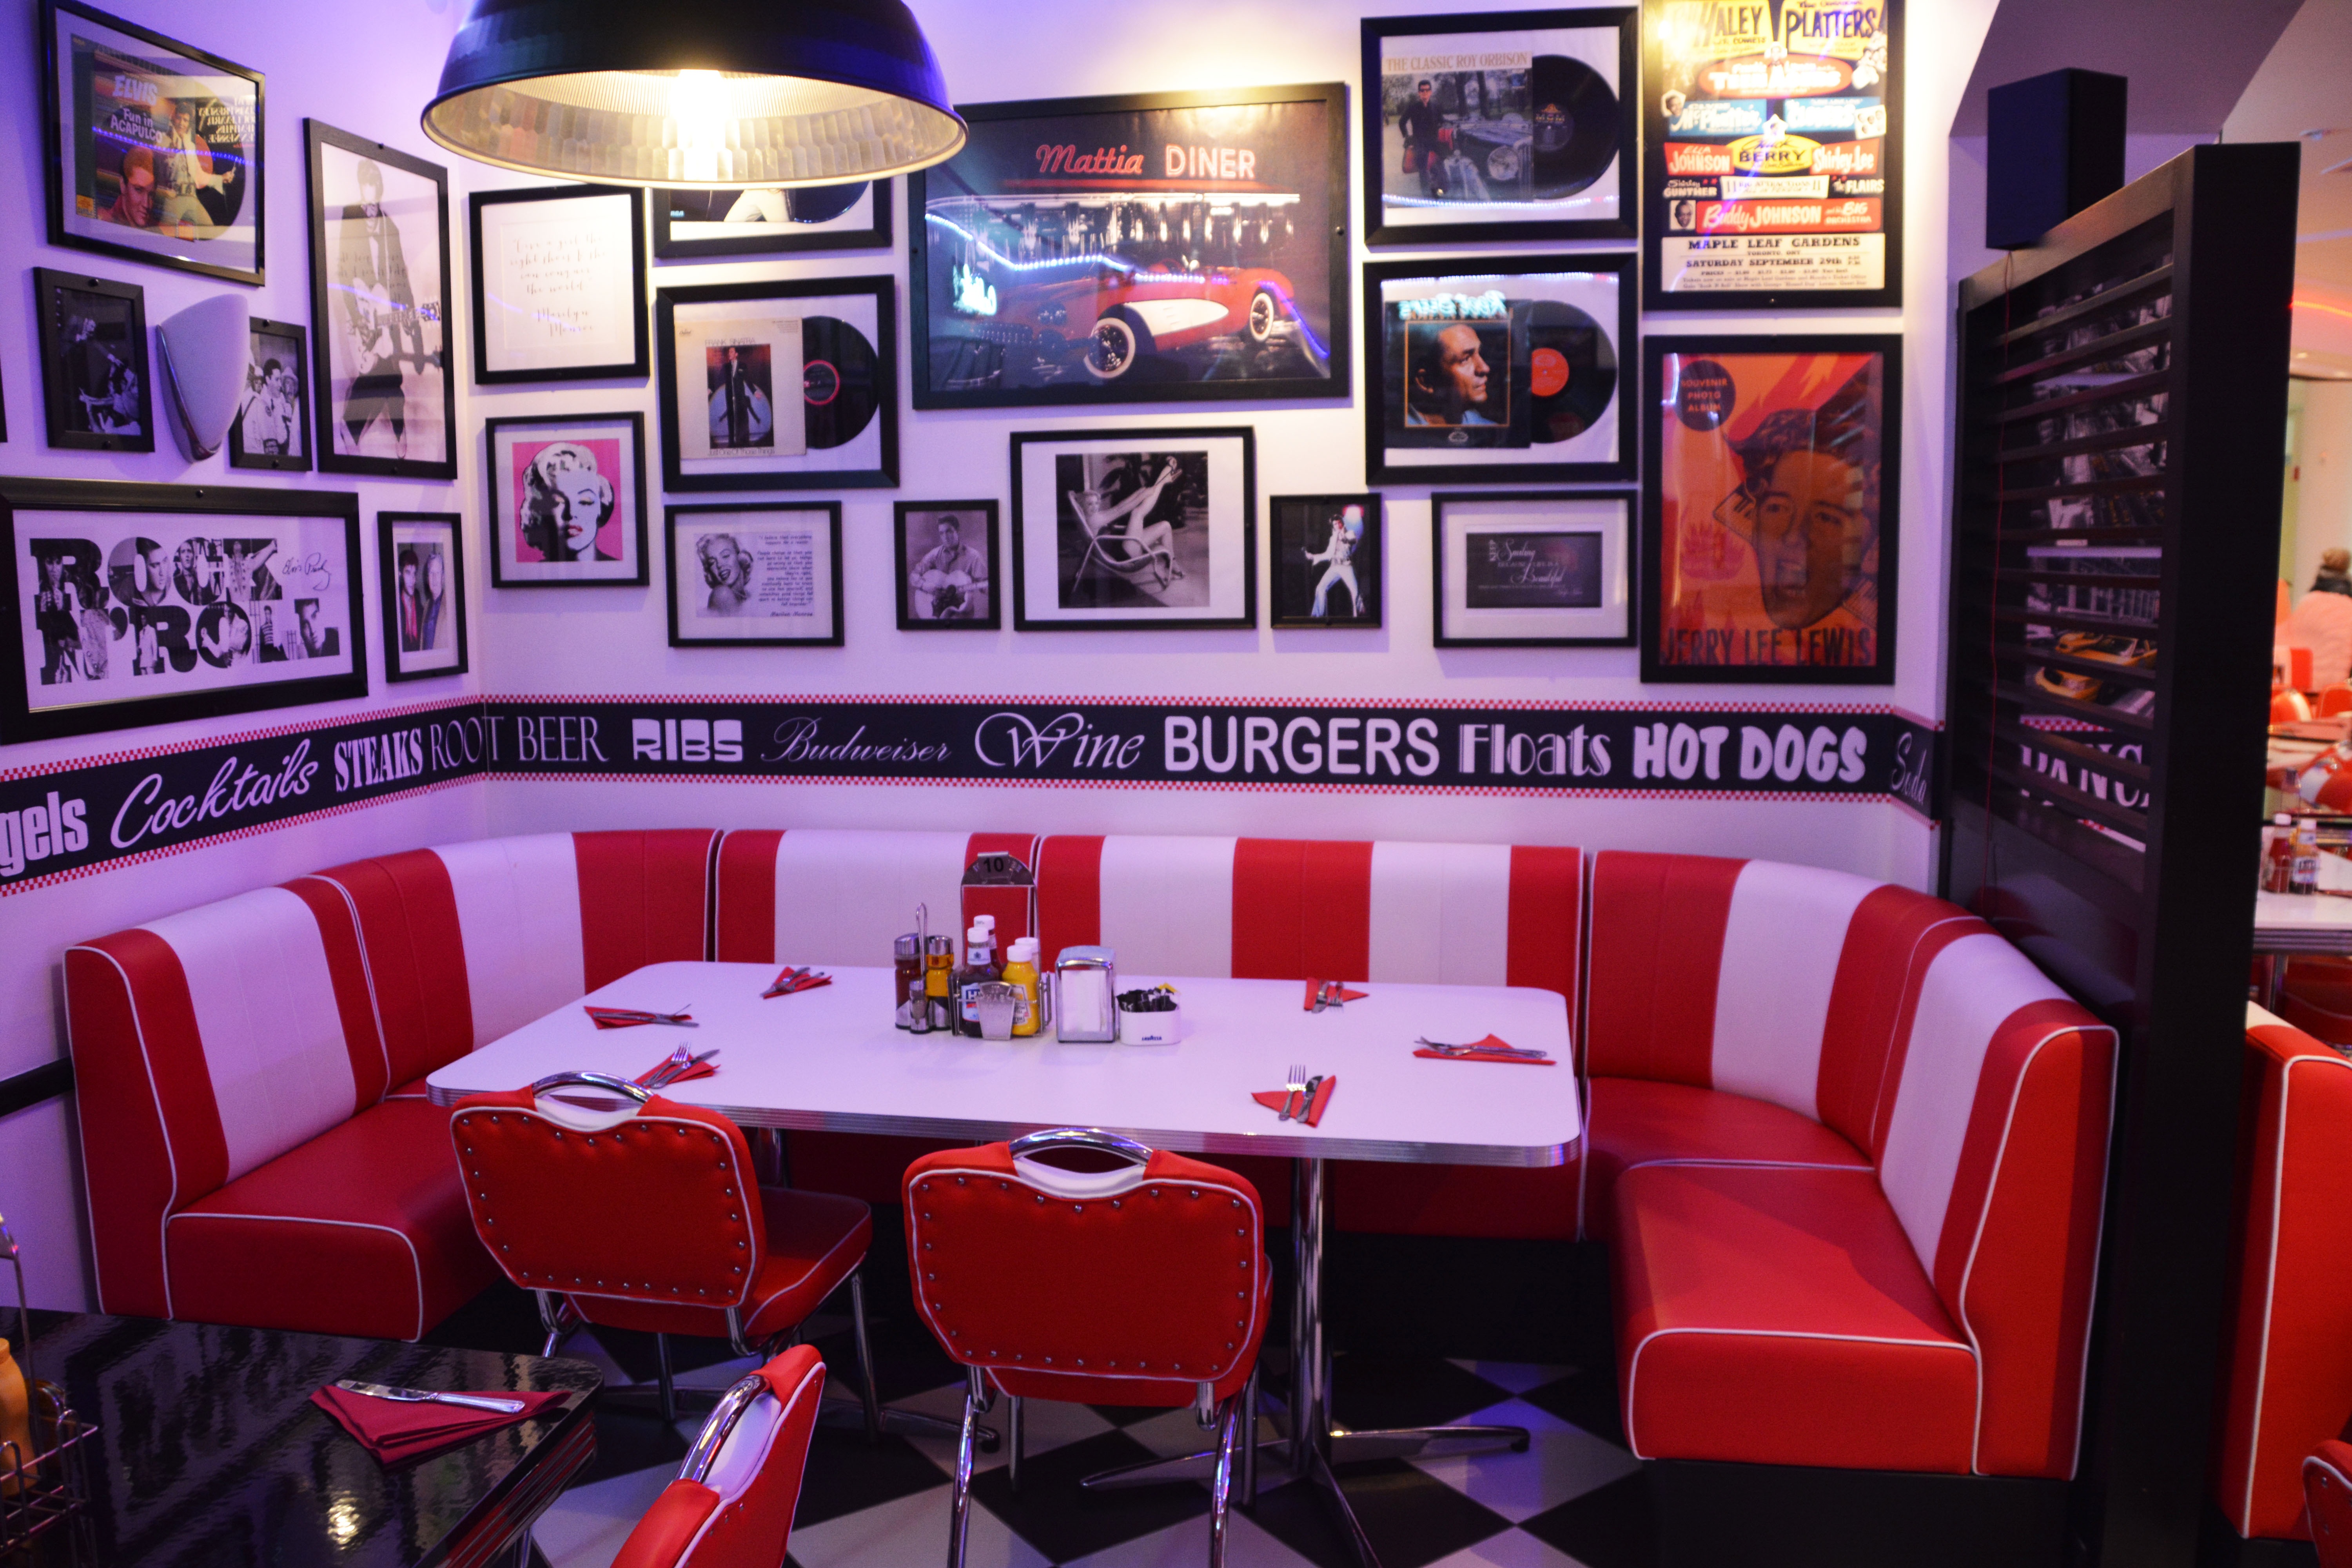
table, cafe, coffee, chair, seating, seat, perspective, restaurant, bar, cappuccino, decoration, beverage, drink, empty, business, room, eat, decor, interior design, boutique, place, corner, resort, dining, dinner, elegant, cafeteria, restaurant table, american diner, corner table